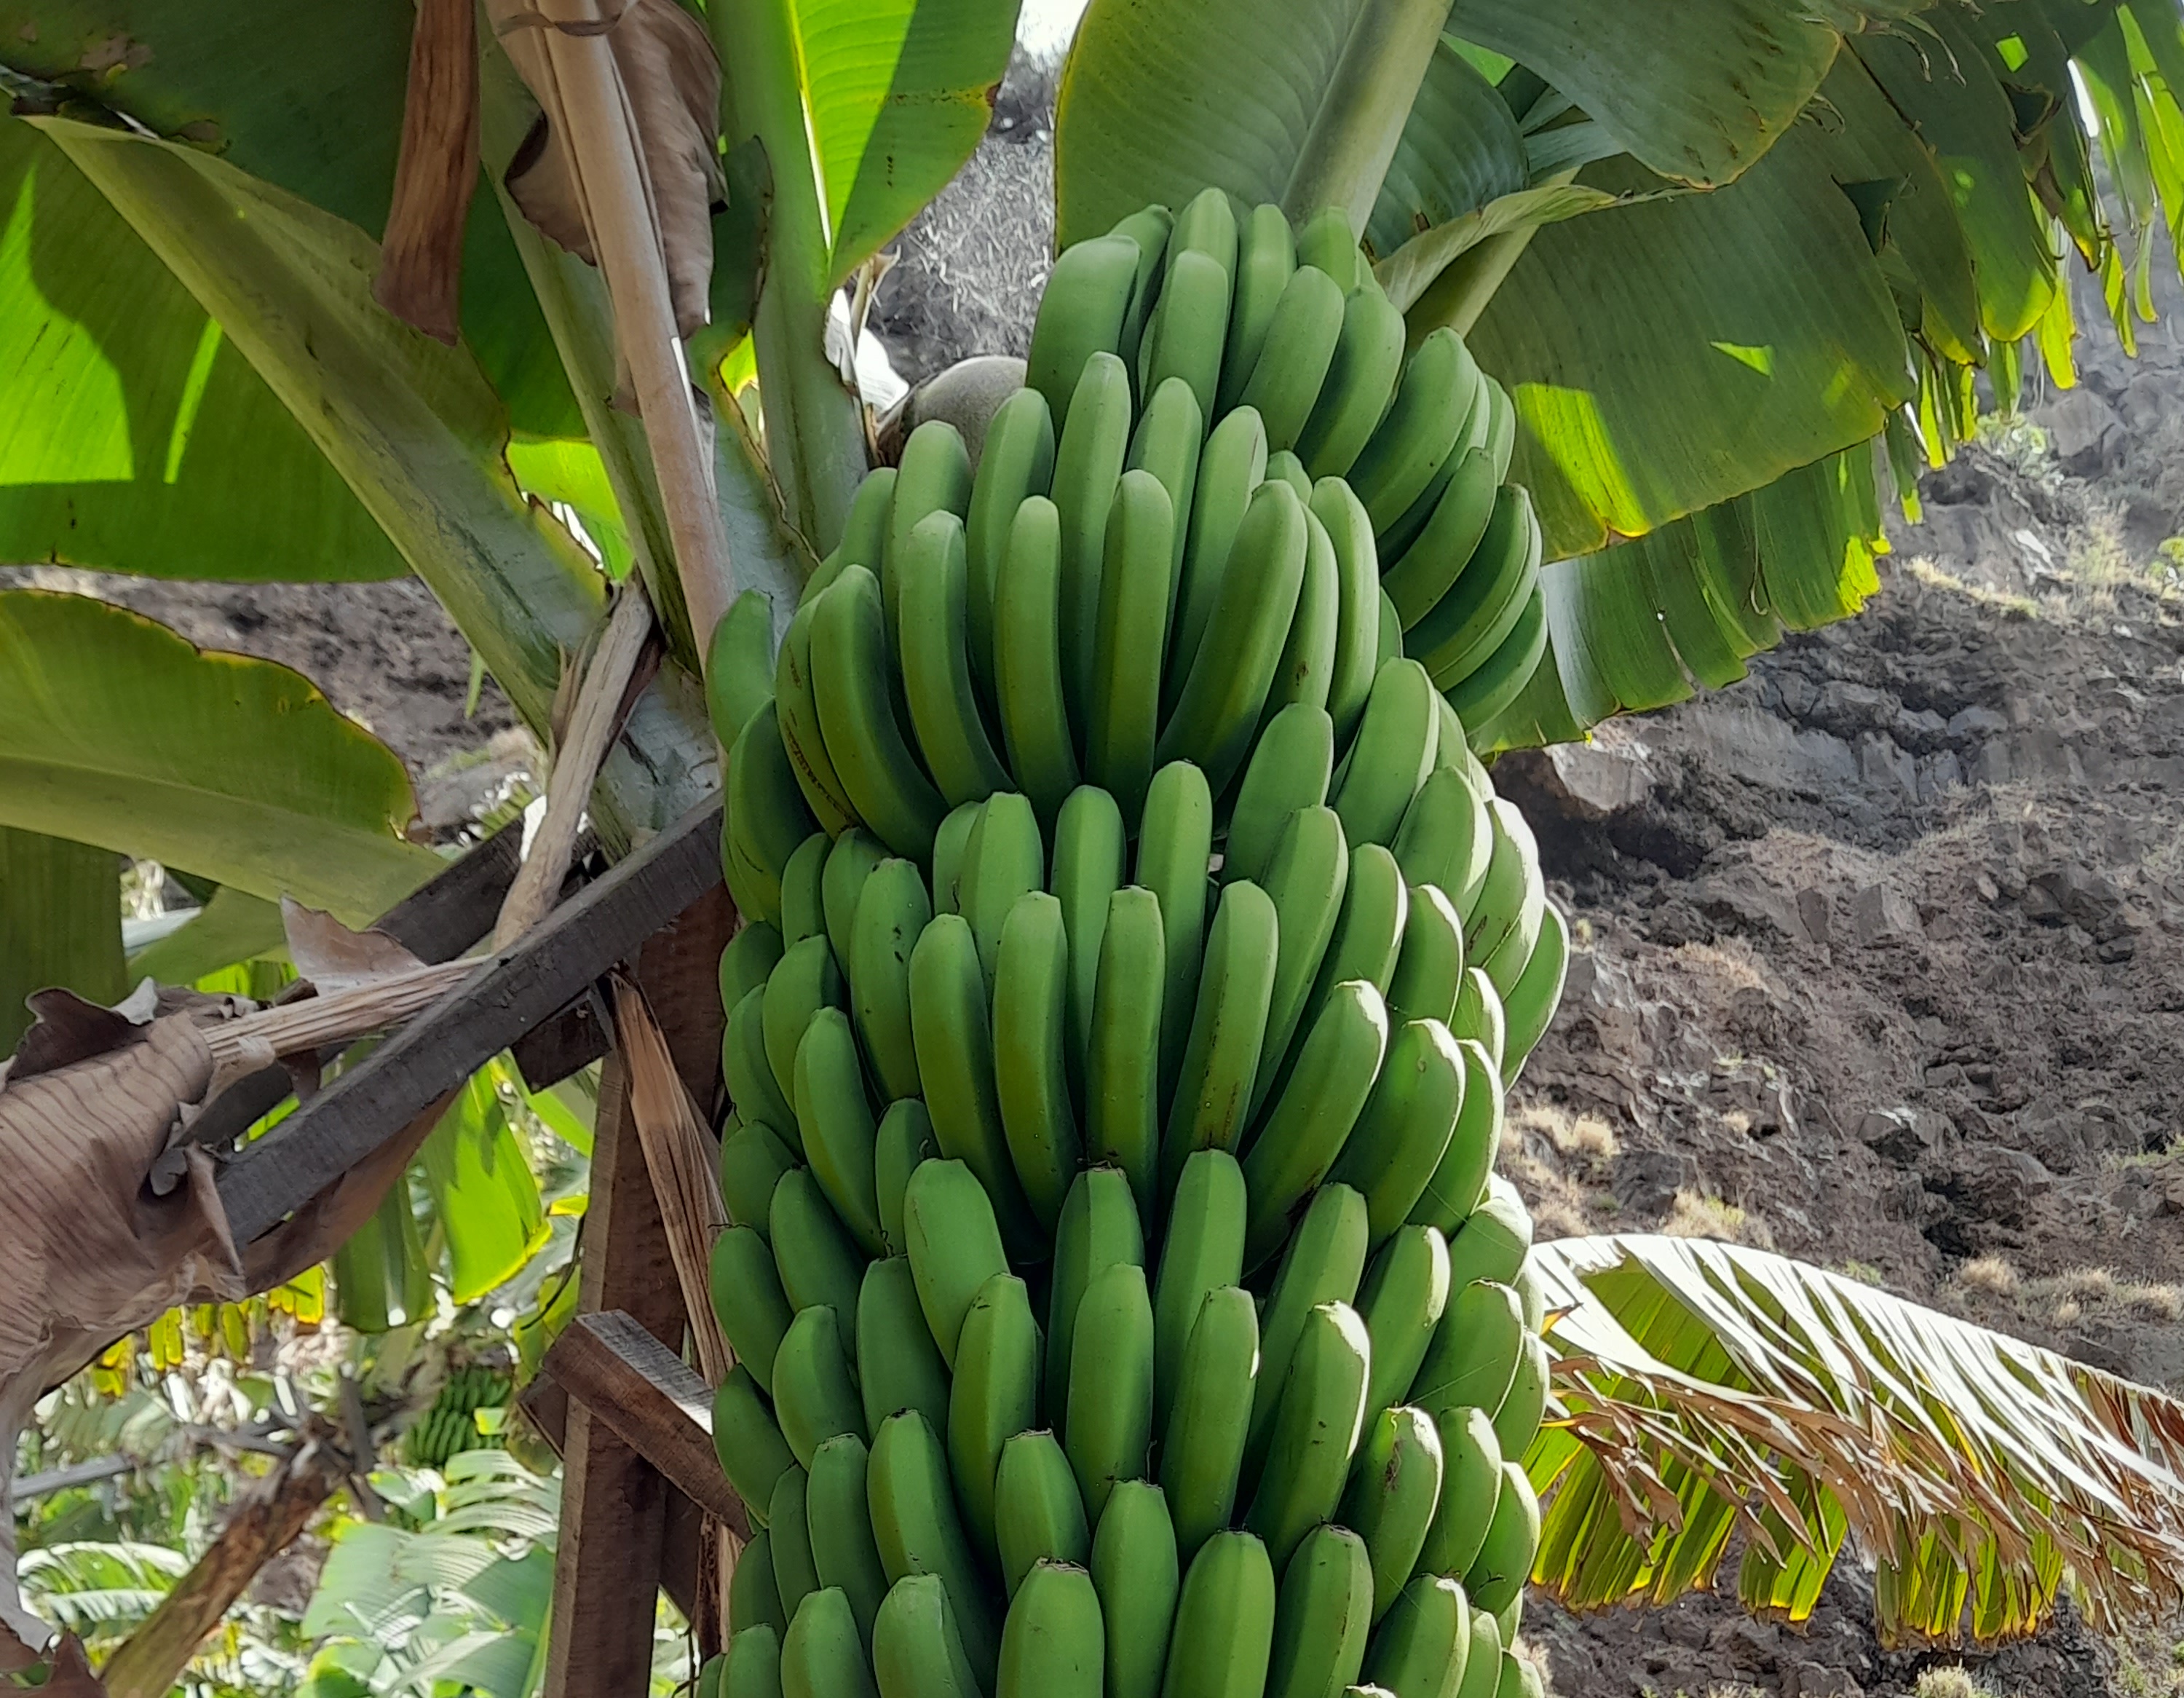
Label: Keep